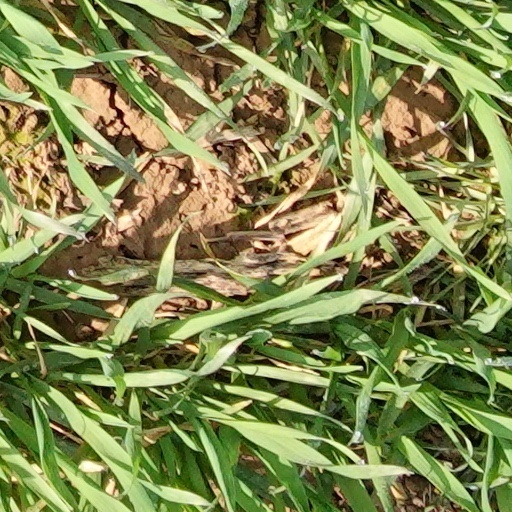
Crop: wheat